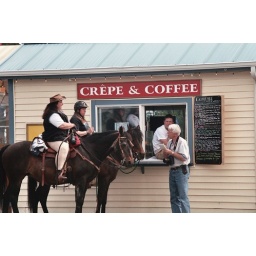
When in Port Townsend we saw these horses standing at the drive thru we thought it was very funny!